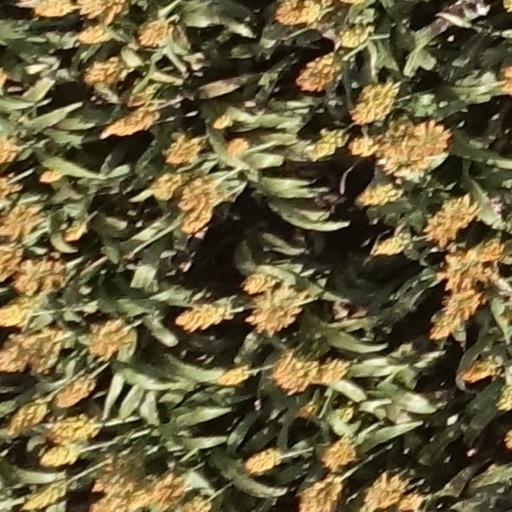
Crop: sorghum